Uline Arena

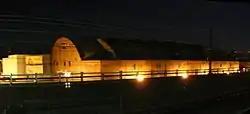
Uline Arena in 2008

The Uline Arena, later renamed the Washington Coliseum, was an indoor arena in Washington, D.C. located at 1132, 1140, and 1146 3rd Street, Northeast, Washington, D.C. It was the site of one of President Dwight D. Eisenhower's inaugural balls in 1953, the first concert by The Beatles in the United States in 1964, and several other memorable moments in sports, show business, politics and in the civil rights movement of the 1960s. It had a capacity of over 8,000 people and was a major event space in Washington until the early 1970s.